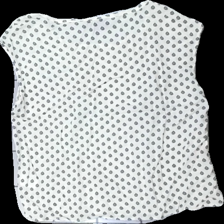
View: back
Type: Tank top
Category: Ladies
Brand: Not in the list
Brand text on label: b.young
Colors: Black, White
Material: 100% viscose
Pattern: Floral print
Cut: Regular
Size: 40
Season: All
Damage location: bottom center
Damage 2 location: middle right
Damage 3 location: middle right
Price range: 50-100
Recommended usage: Reuse
Description: blommigt linne